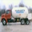
Label: truck